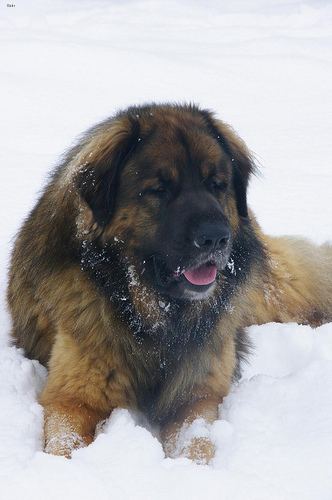
Animal: dog
Breed: leonberger